Newport Performing Arts Theater

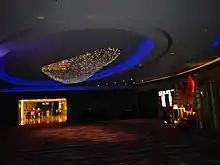
Newport Mall vestibule

The theater was inaugurated in November 2010 a year after the Newport Mall opened on August 28, 2009. It was designed by Joseph Sy & Associates of Hong Kong and won Perspective Awards-Certificate of Excellence and the Asia Pacific Interior Design Silver Award in 2011, as well as Best Theatrical Venue from BroadwayWorld Philippines in 2012.